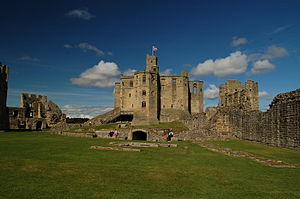
Warkworth Castle
Warkworth Castle.
"Warkworth Castle et middelalderligt slot i byen af samme navn i det engelske county Northumberland ved floden Coquet mindre end 2 km fra Englands nordøstkyst. Det er usikkert, hvornår slottet blev grundlagt, men det bliver normalt tilskrevet pris Henrik af Skotland i midten af 1100-tallet. Den kan dog også være etableret af Henrik 2. af England, da han tog kontrol over Englands nordlige counties. Warkworth Castle bliver nævnt første gang i et dokument fra 1157–1164, da Henrik 2. gav det til Roger fitz Richard. Den eksisterende fæstning i træ blev betragtet som ""svag"" og blev efterladt uden forsvarere, da skotterner invaderede i 1173.